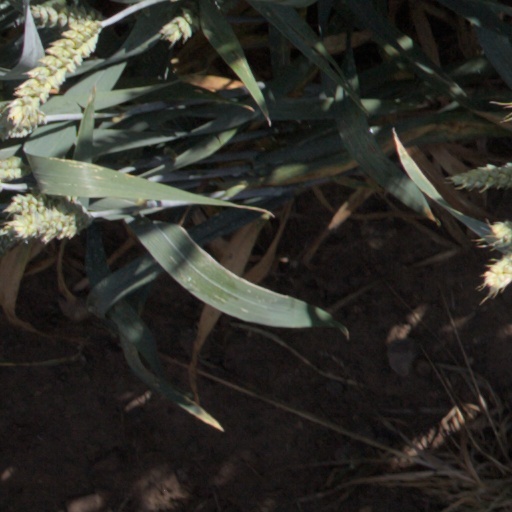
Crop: wheat